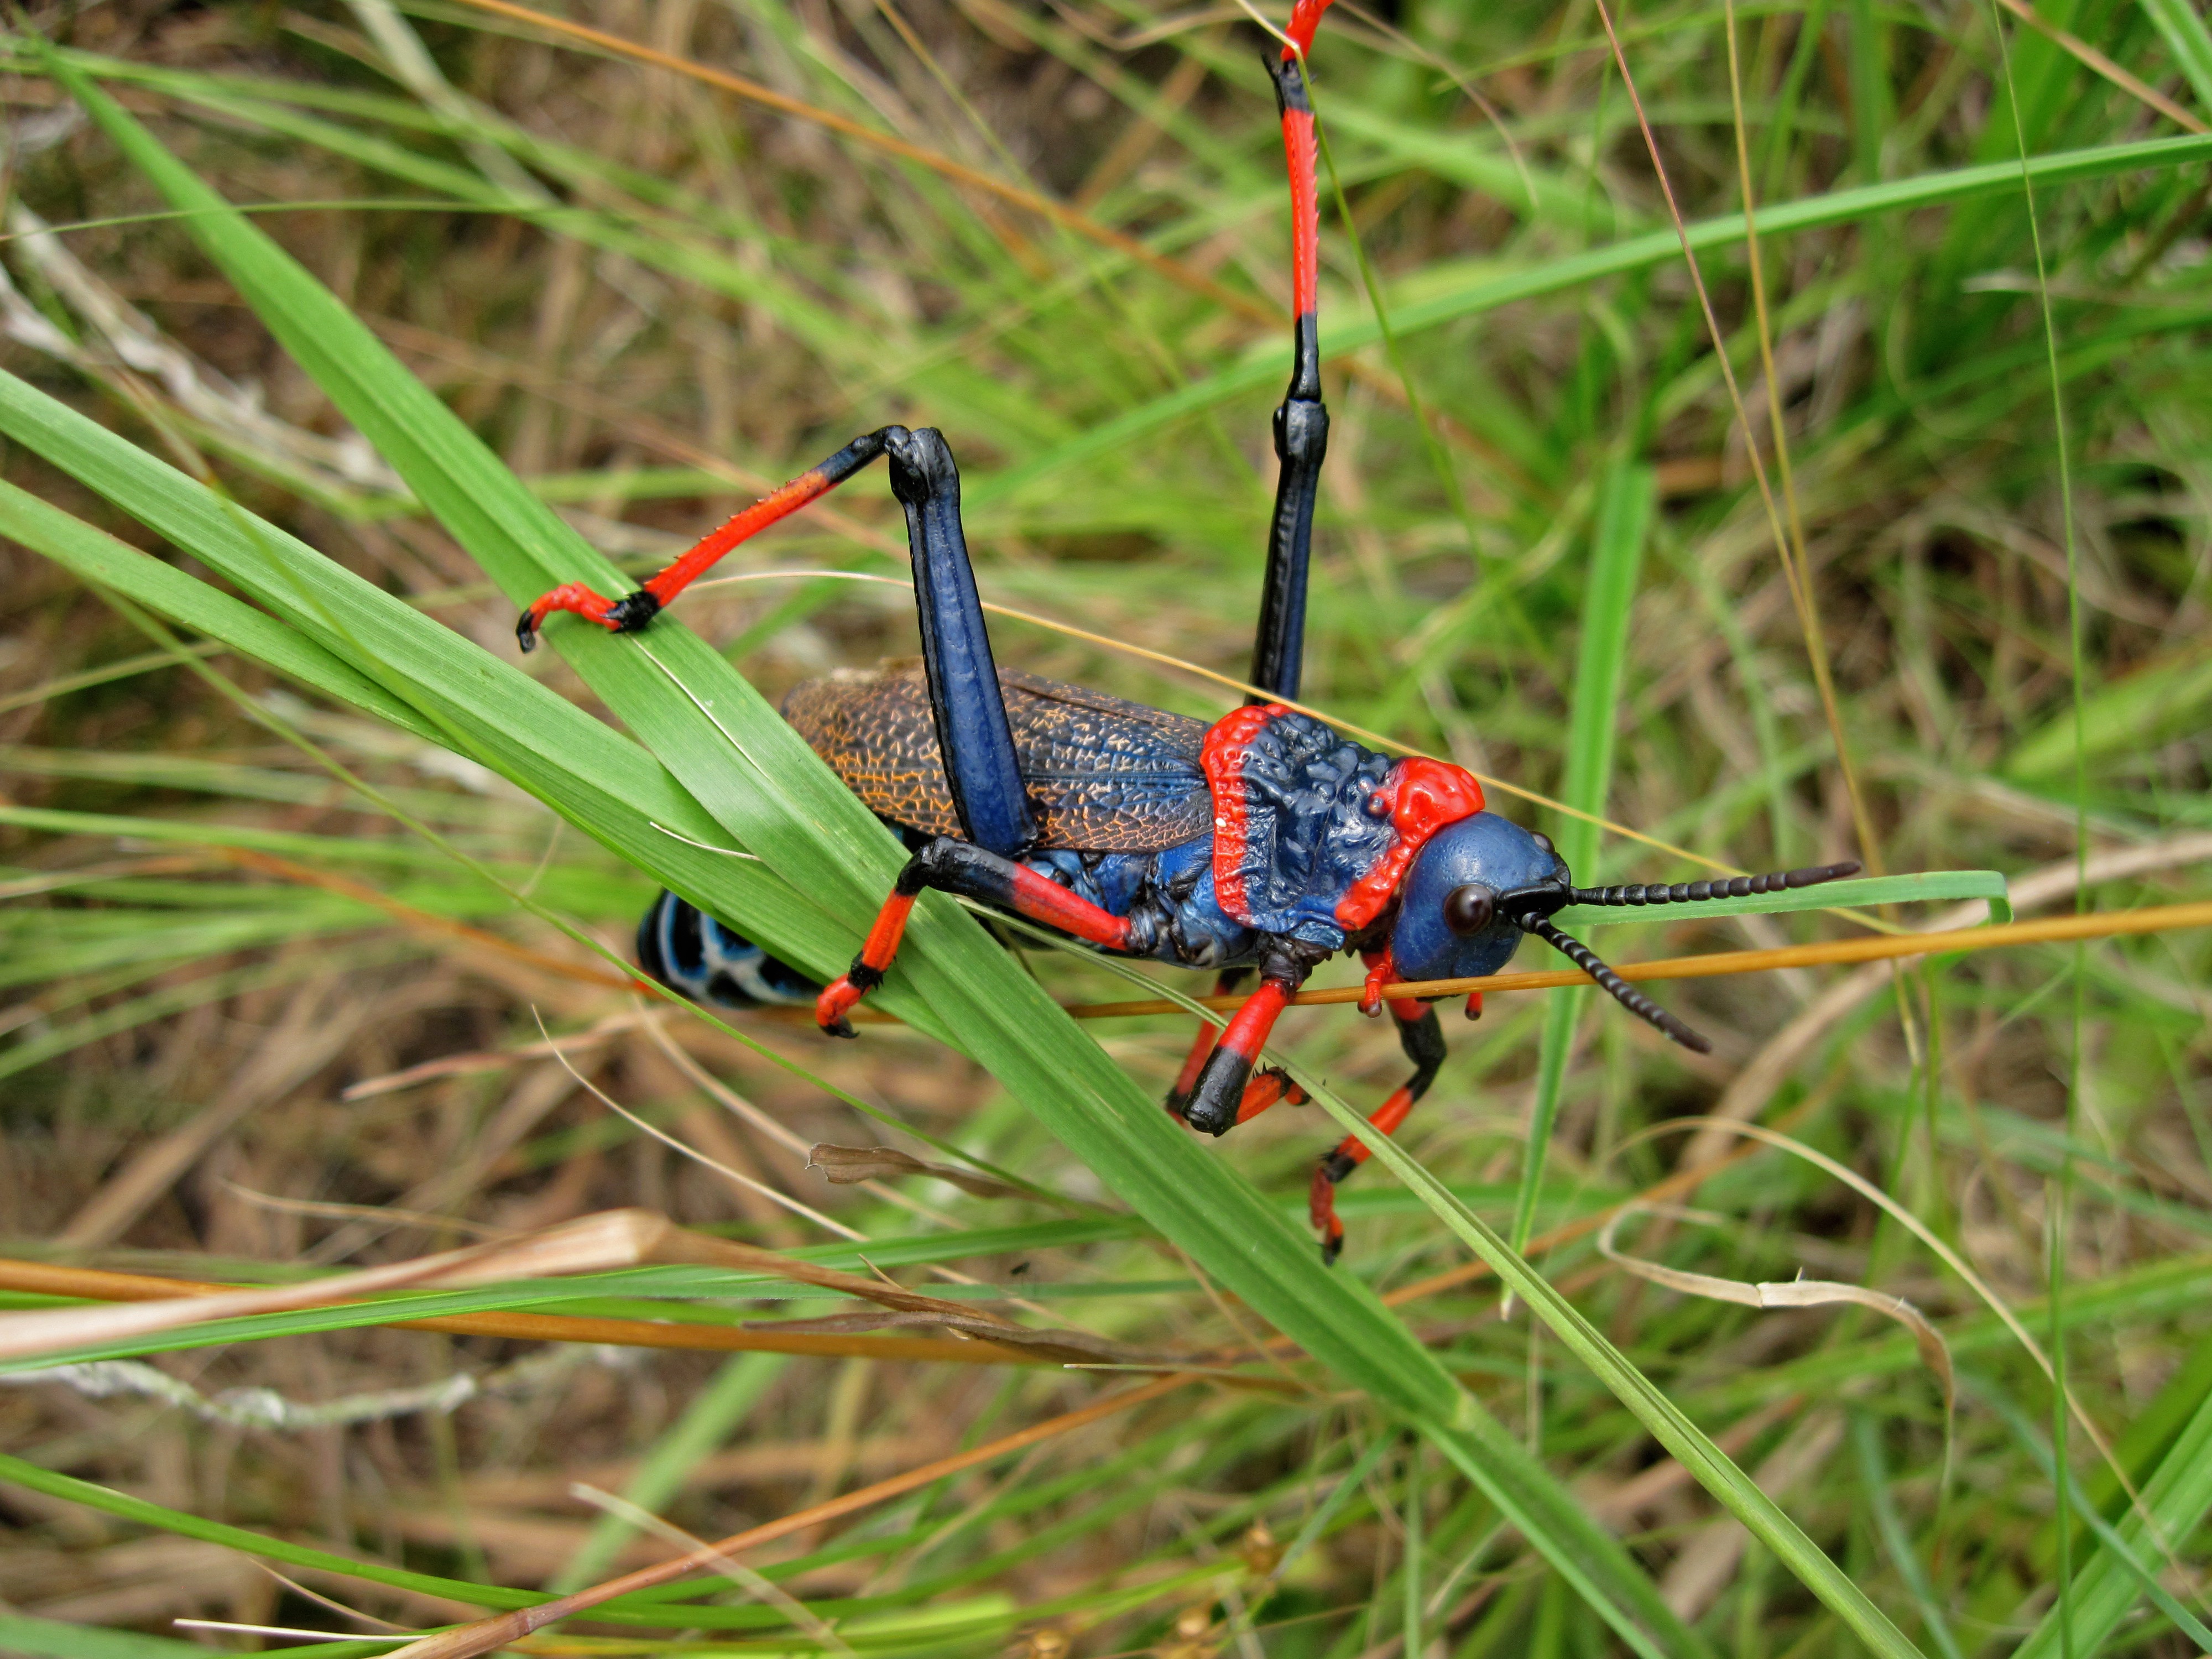
nature, grass, bird, leaf, flower, wildlife, green, insect, fauna, invertebrate, grasshopper, south africa, macro photography, drakensburg mountains, drakensburgs, blue and red insect